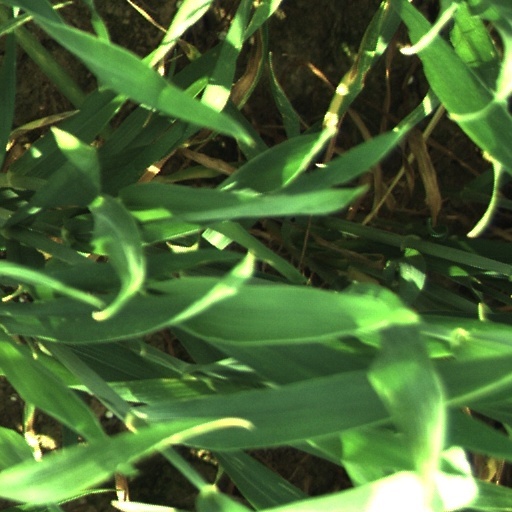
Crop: wheat